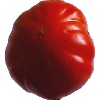
Label: Tomato 3